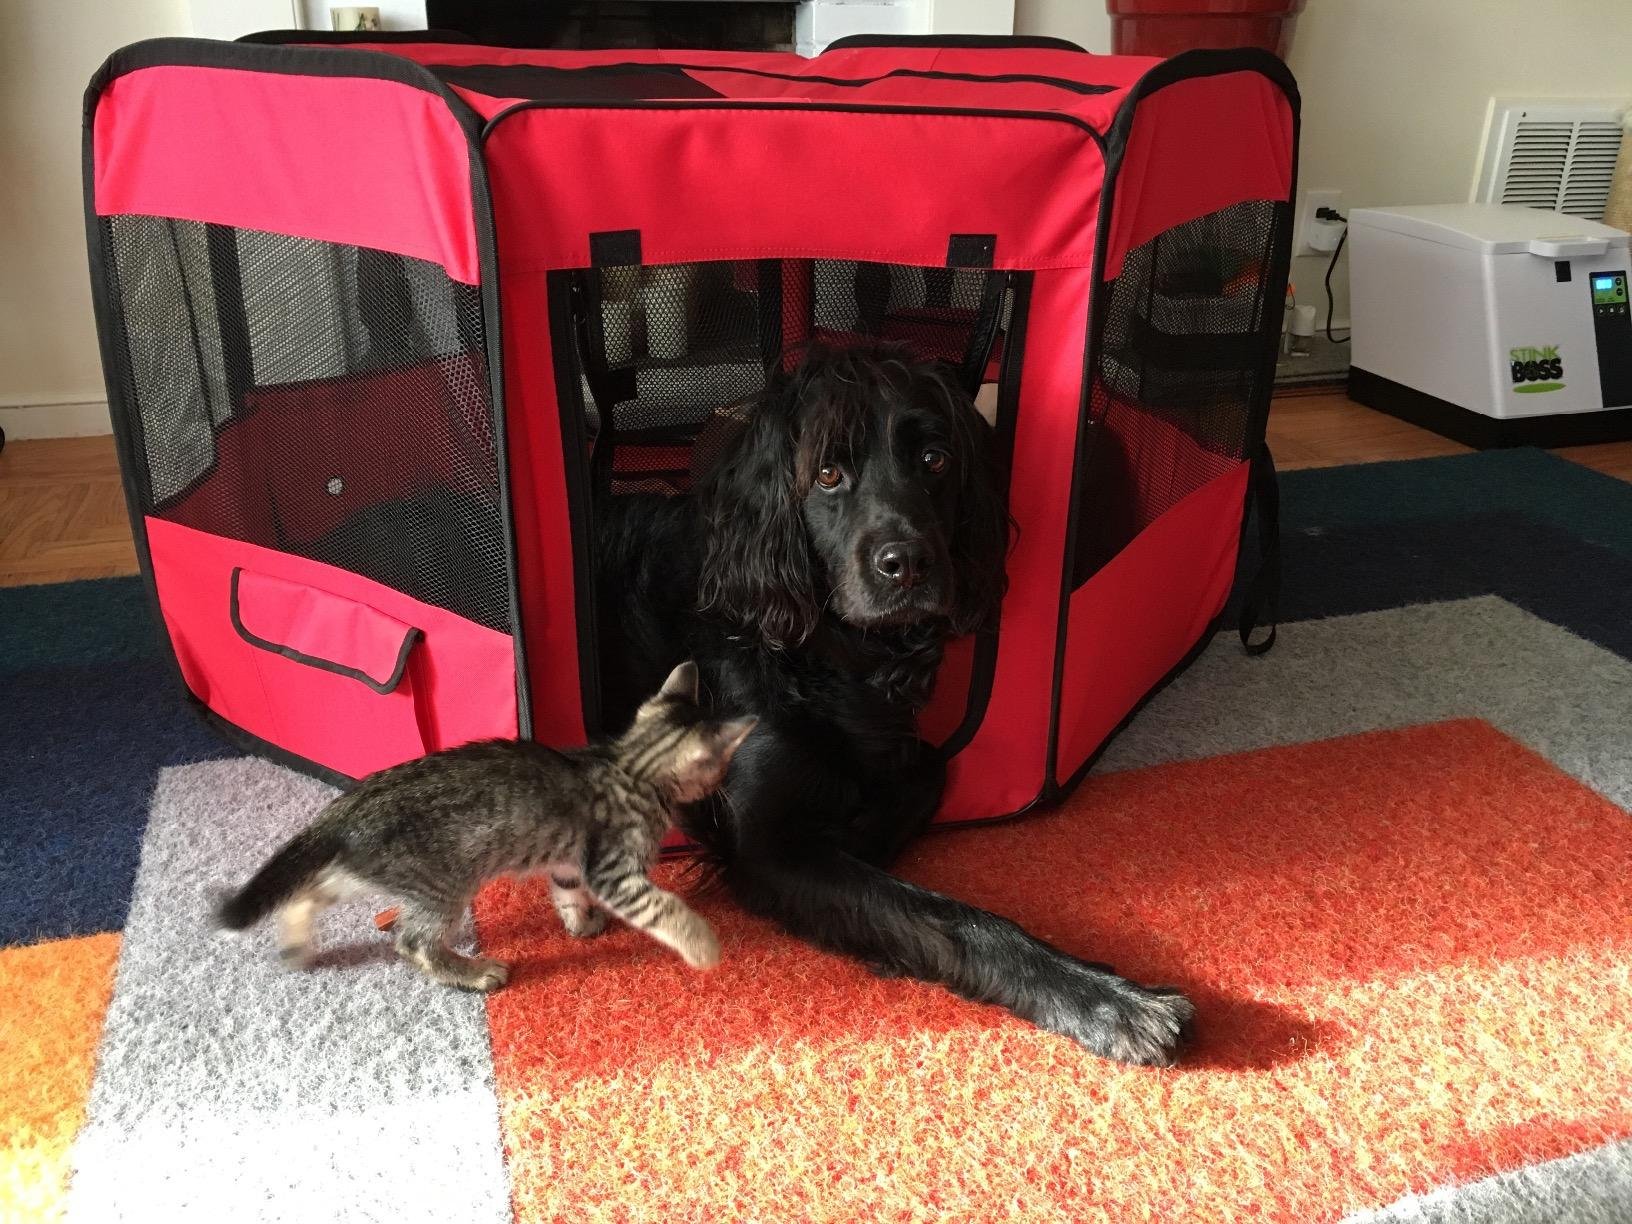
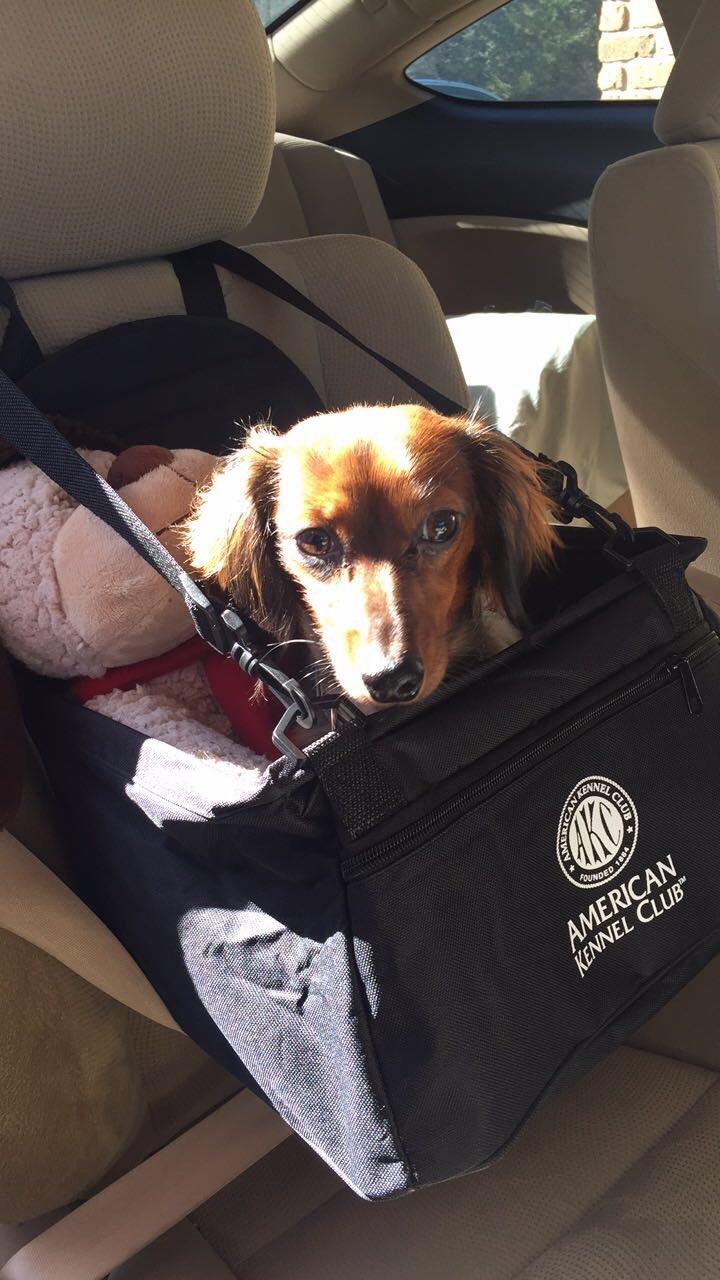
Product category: items_kennel
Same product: no